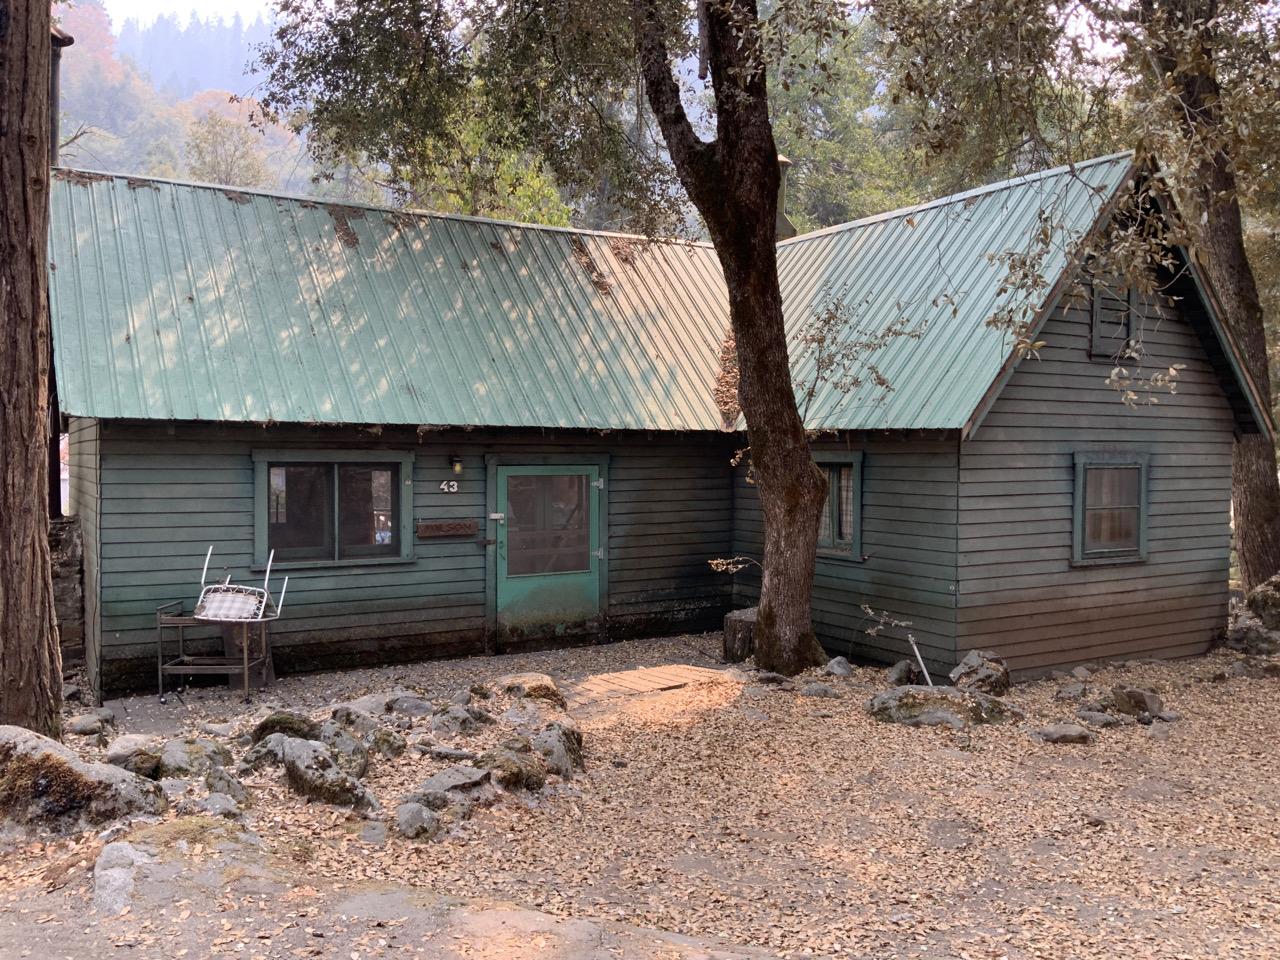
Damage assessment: no_damage